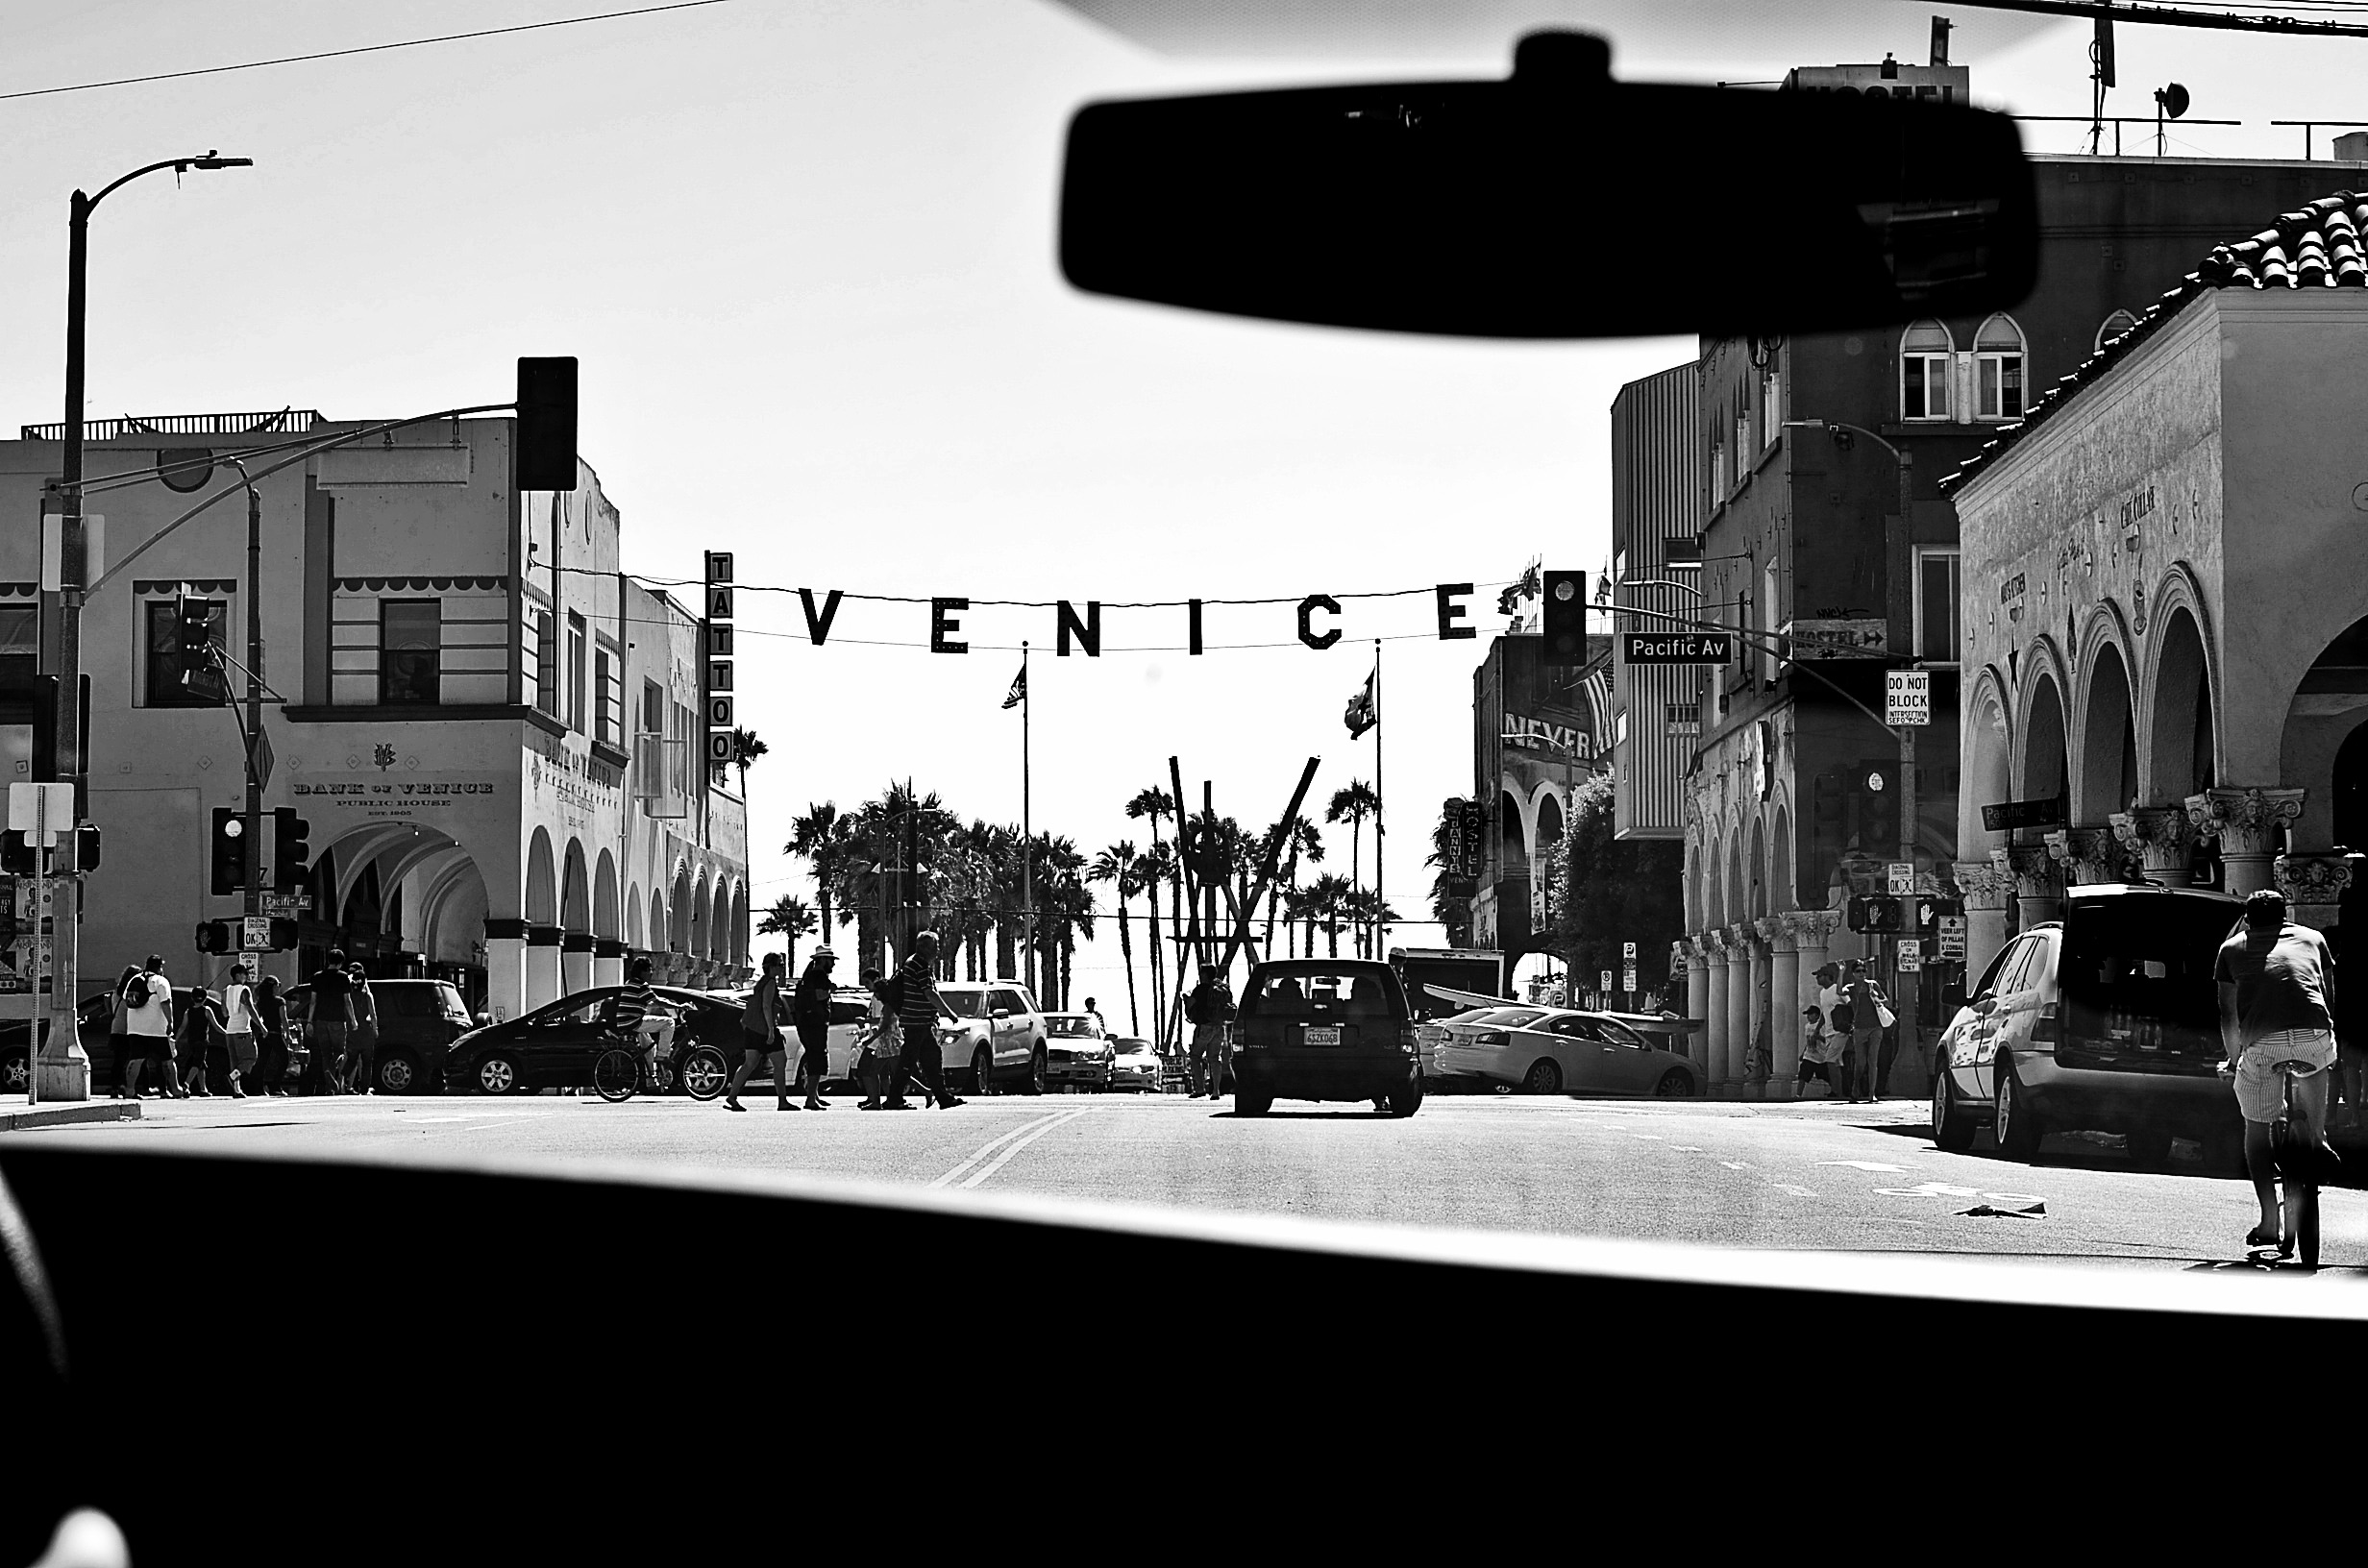
black and white, road, white, street, photography, crowd, black, monochrome, infrastructure, photograph, image, shape, monochrome photography